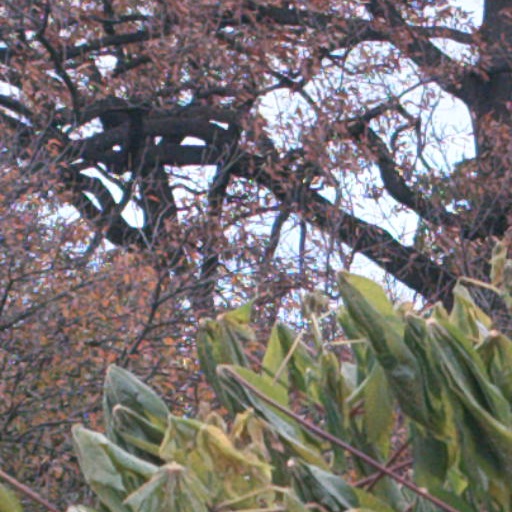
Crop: cassava